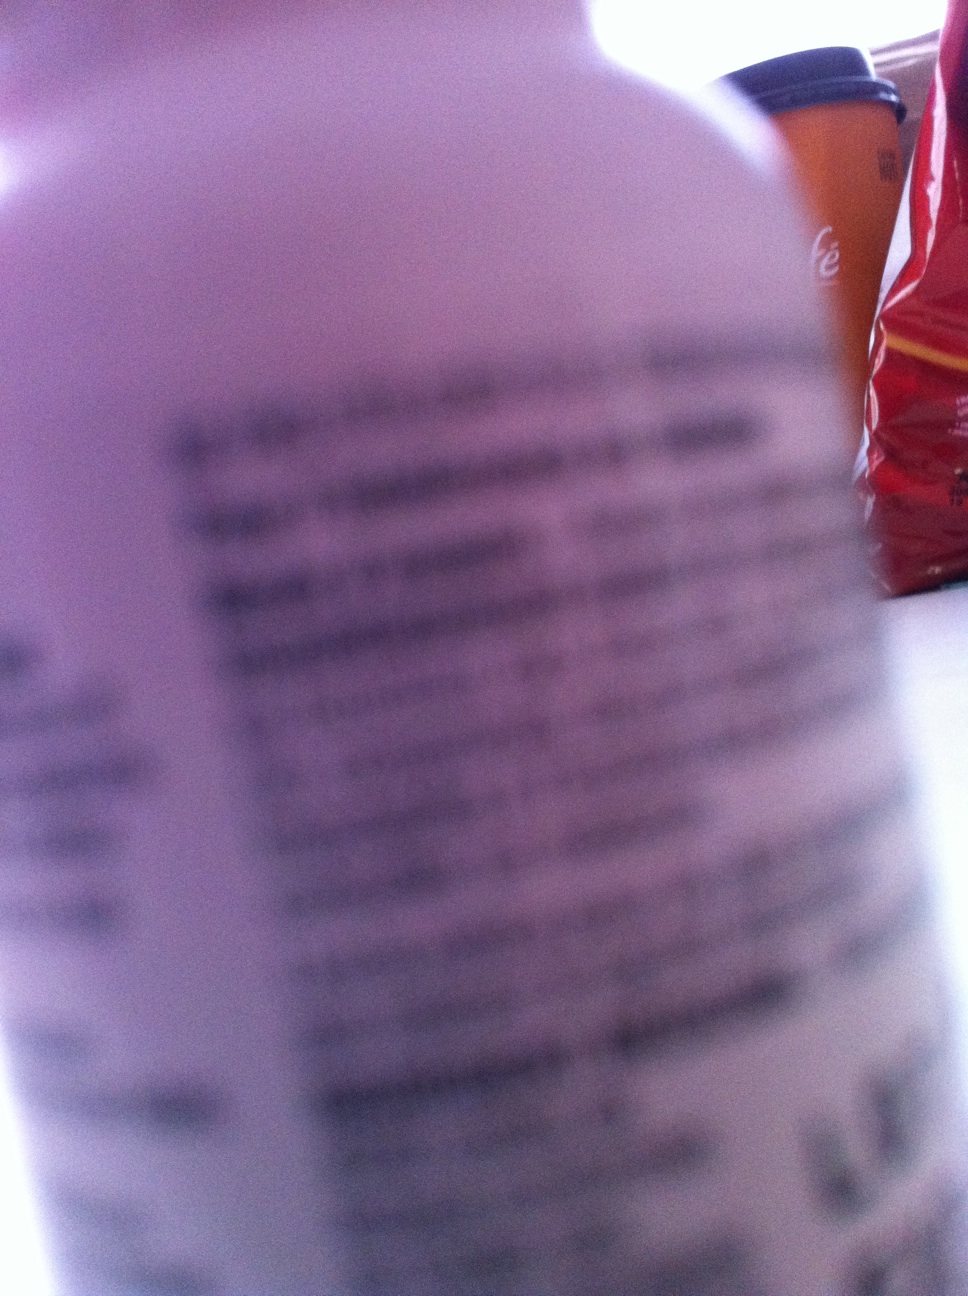Question: What is this?
Answer: unanswerable